Augusta Öhrström-Renard

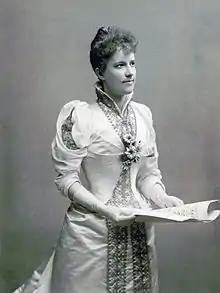
Augusta Öhrström (1883)

Augusta Öhrström-Renard (16 February 1856 – 4 November 1921) was a Swedish mezzo-soprano opera singer who performed at the Royal Theatre in Stockholm (1881–1883) and gave concerts in France and North America. Her operatic roles included Azucena in "Il trovatore", Bergadrottningen in "Den bergtagna" and Marta in the Swedish première of "Mefistofele" in 1883. From 1897 she lived in New York where she was engaged by the Metropolitan Opera for a five-year period.